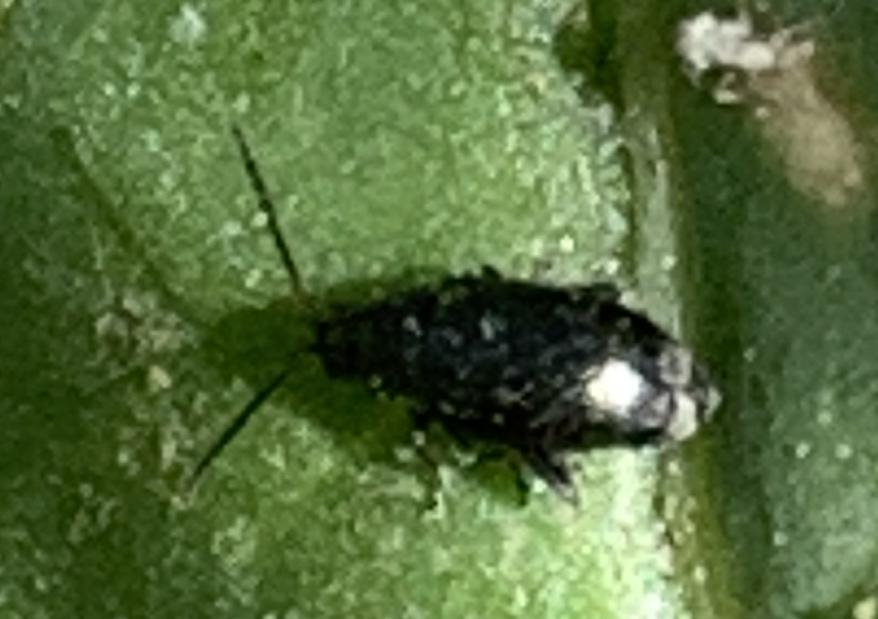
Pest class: crucifer_flea_beetle